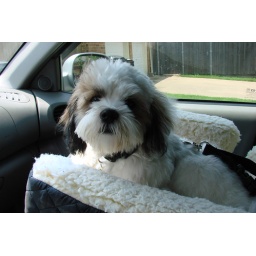
Snickers in his car seat